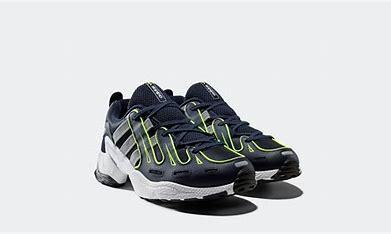
Brand: Adidas
Model: EQT Gazelle